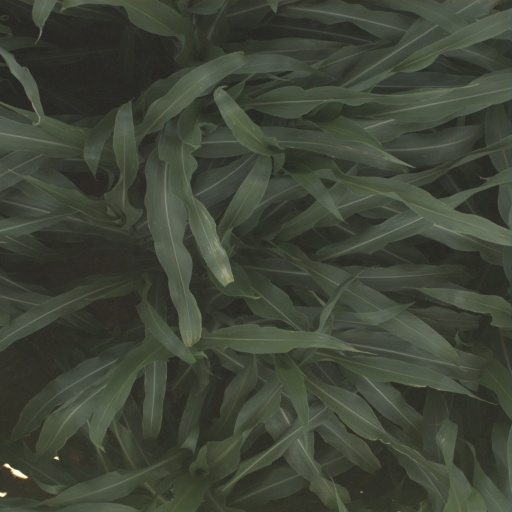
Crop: sorghum